Vigroids

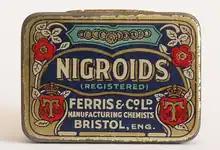
Nigroids tin container by Ferris & Co. Ltd

Vigroids (also Mighty Imps, formerly Nigroids) was a brand of liquorice sweet. The small black pellets were particularly marketed as an expectorant lozenge for singers, using the slogan "for clarity of voice". The Nigroids/Vigroids brand was acquired by Ernest Jackson & Company Ltd of Crediton, Devon, England in 1974. After several changes of ownership, Ernest Jackson became a subsidiary of Kraft Foods in 2011, and later of Mondelez International.